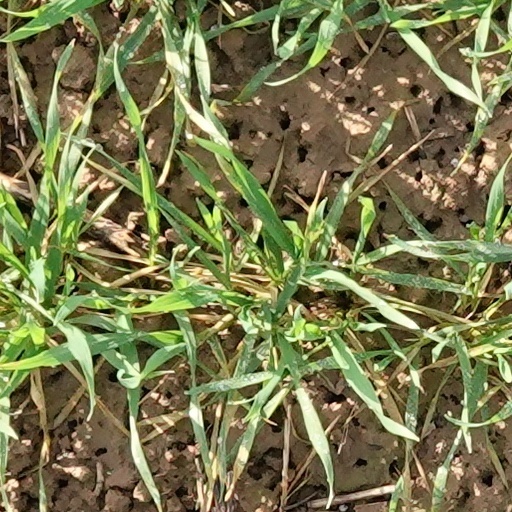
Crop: wheat